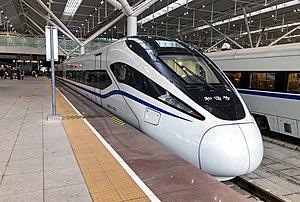
CRH, pour China Railway High-speed est la dénomination du service des trains à grande vitesse en Chine, désignant également une gamme de ces trains à grande vitesse.